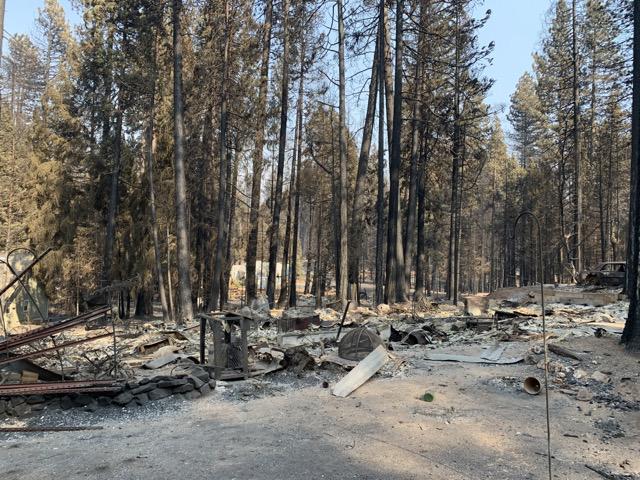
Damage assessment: destroyed